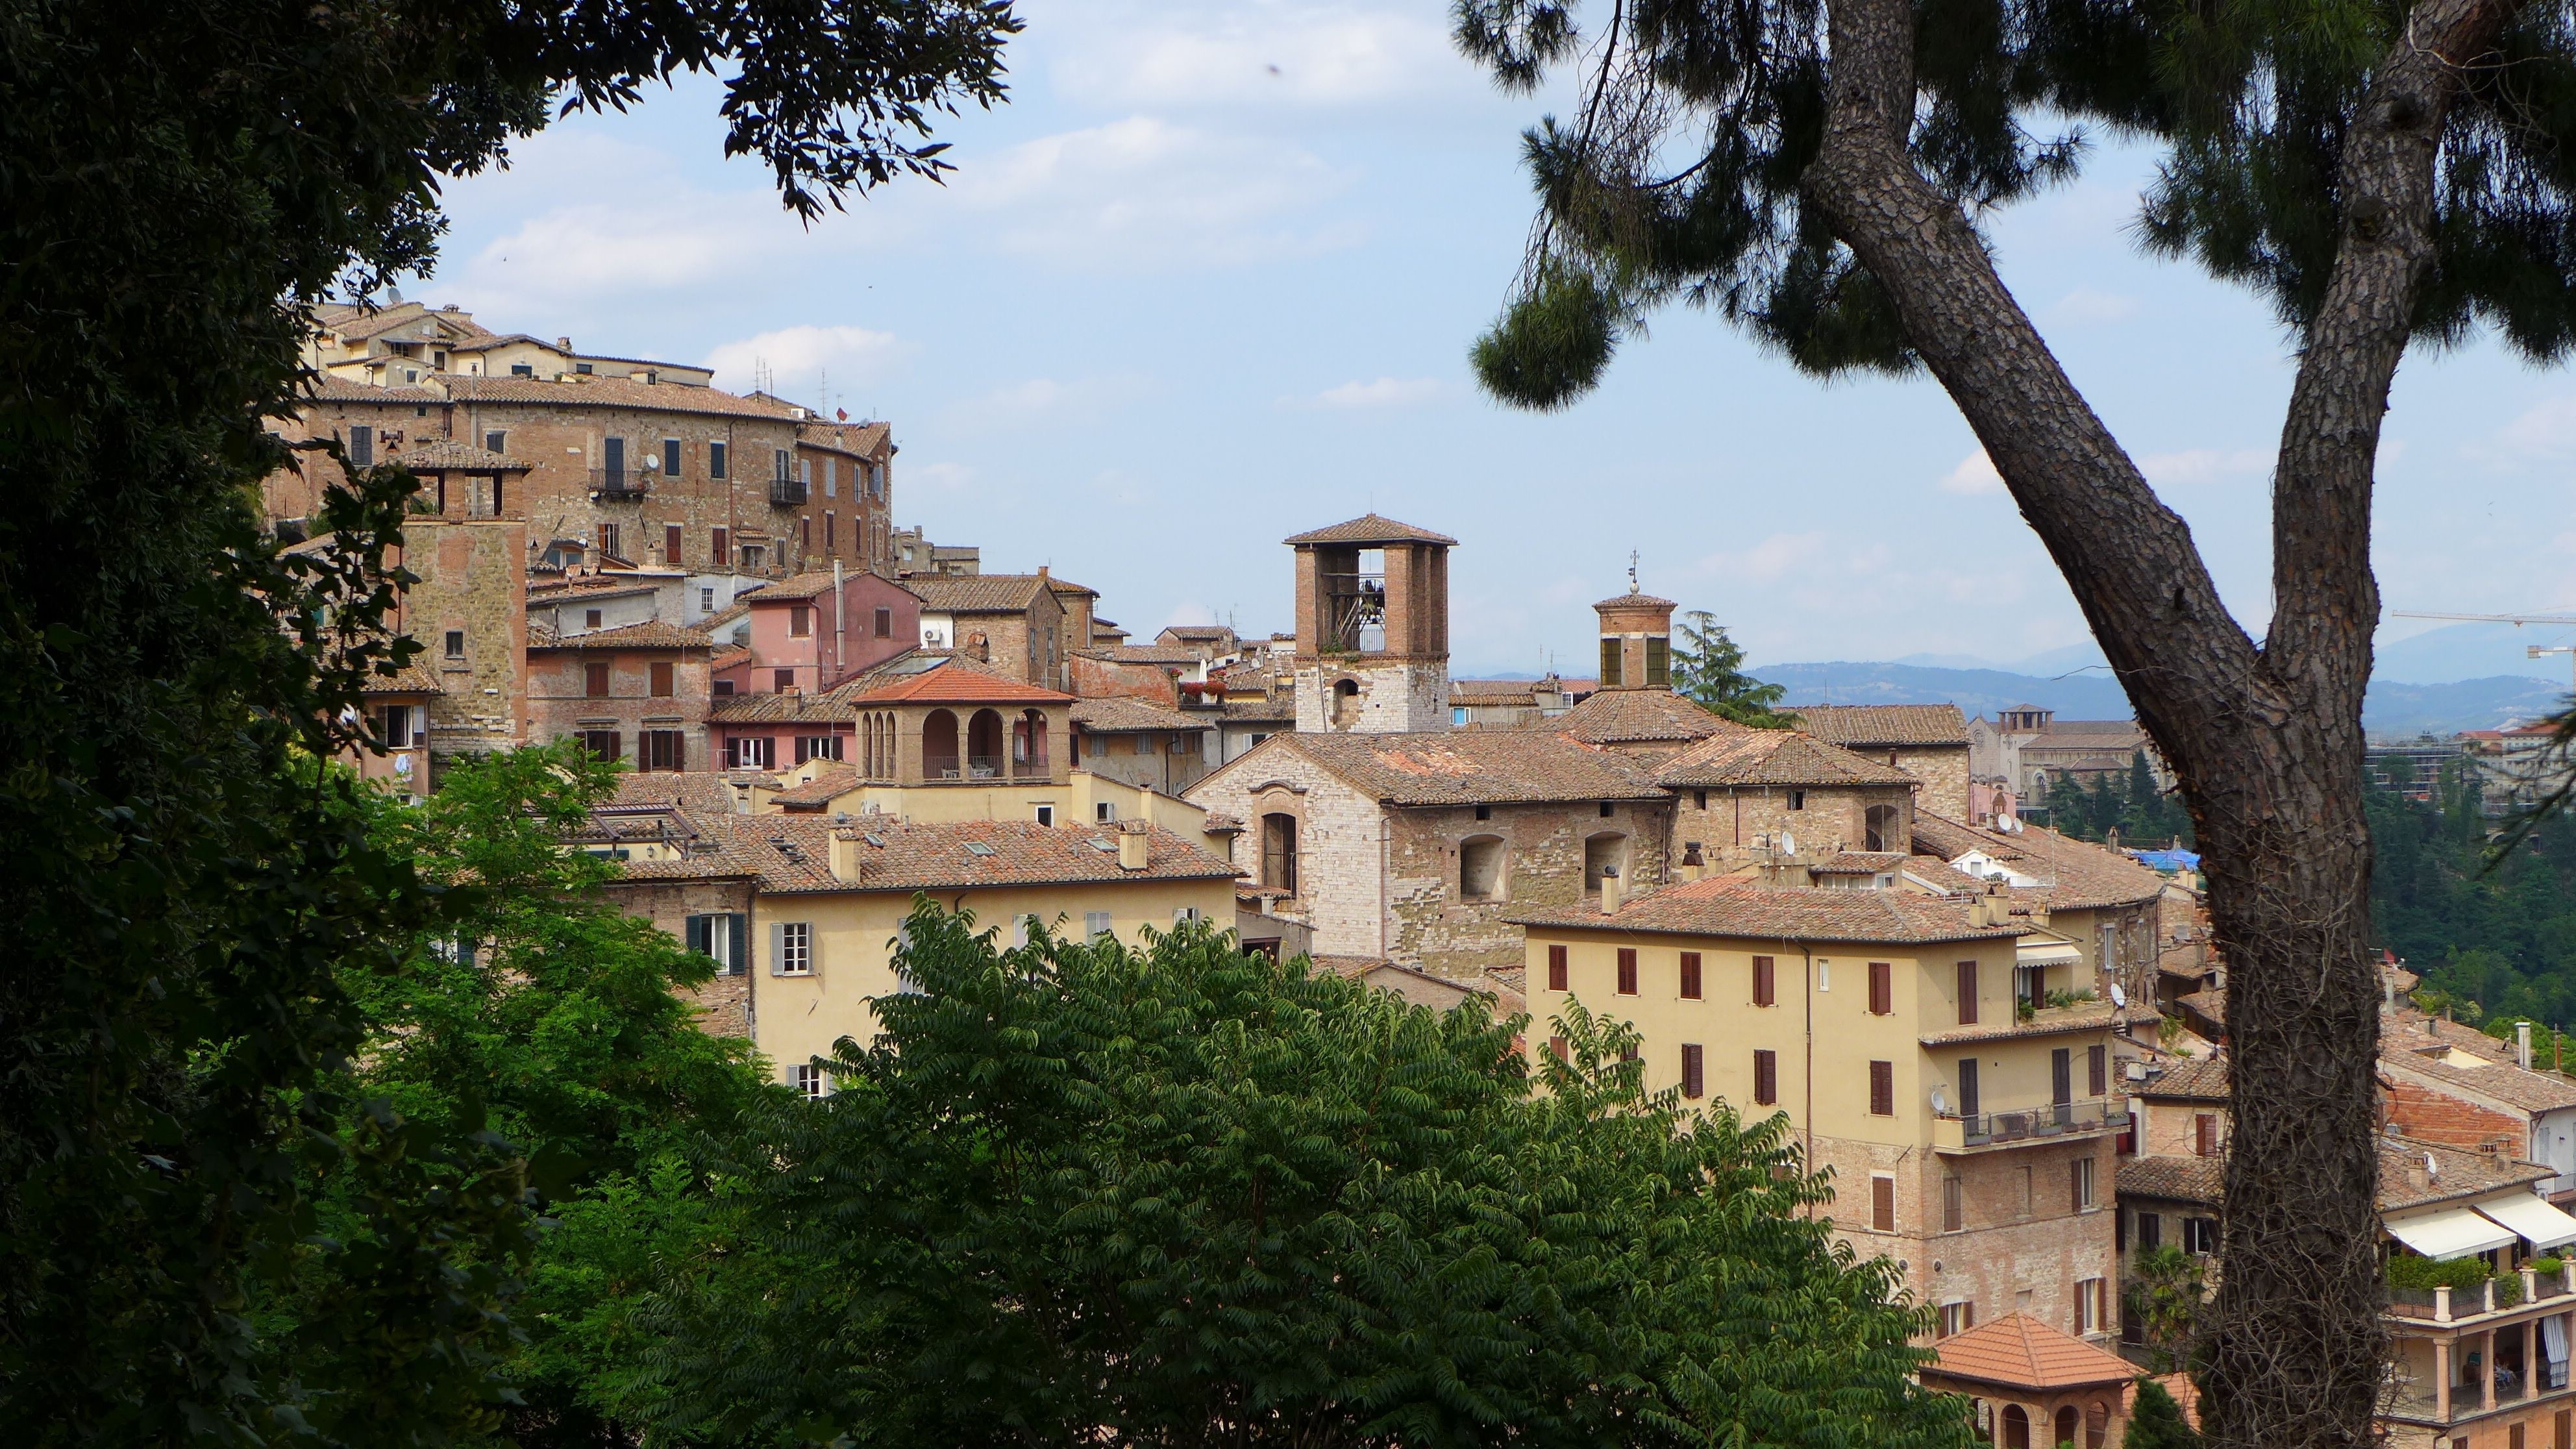
town, building, chateau, palace, europe, italy, tuscany, tourism, ruins, european, estate, italian, neighbourhood, ancient rome, medieval city, historic site, ancient history, stone buildings, human settlement